Roger Turner (figure skater)

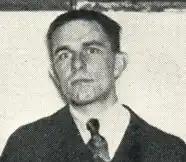

Roger Felix Turner (March 3, 1901 – October 29, 1993) was an American figure skater.